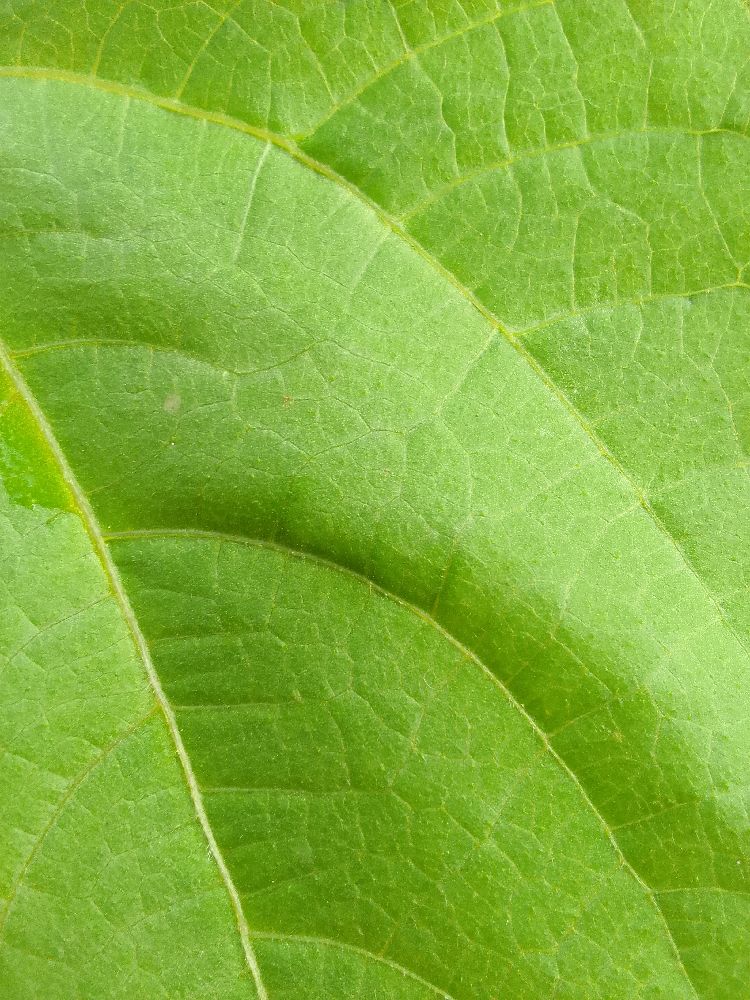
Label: healthy